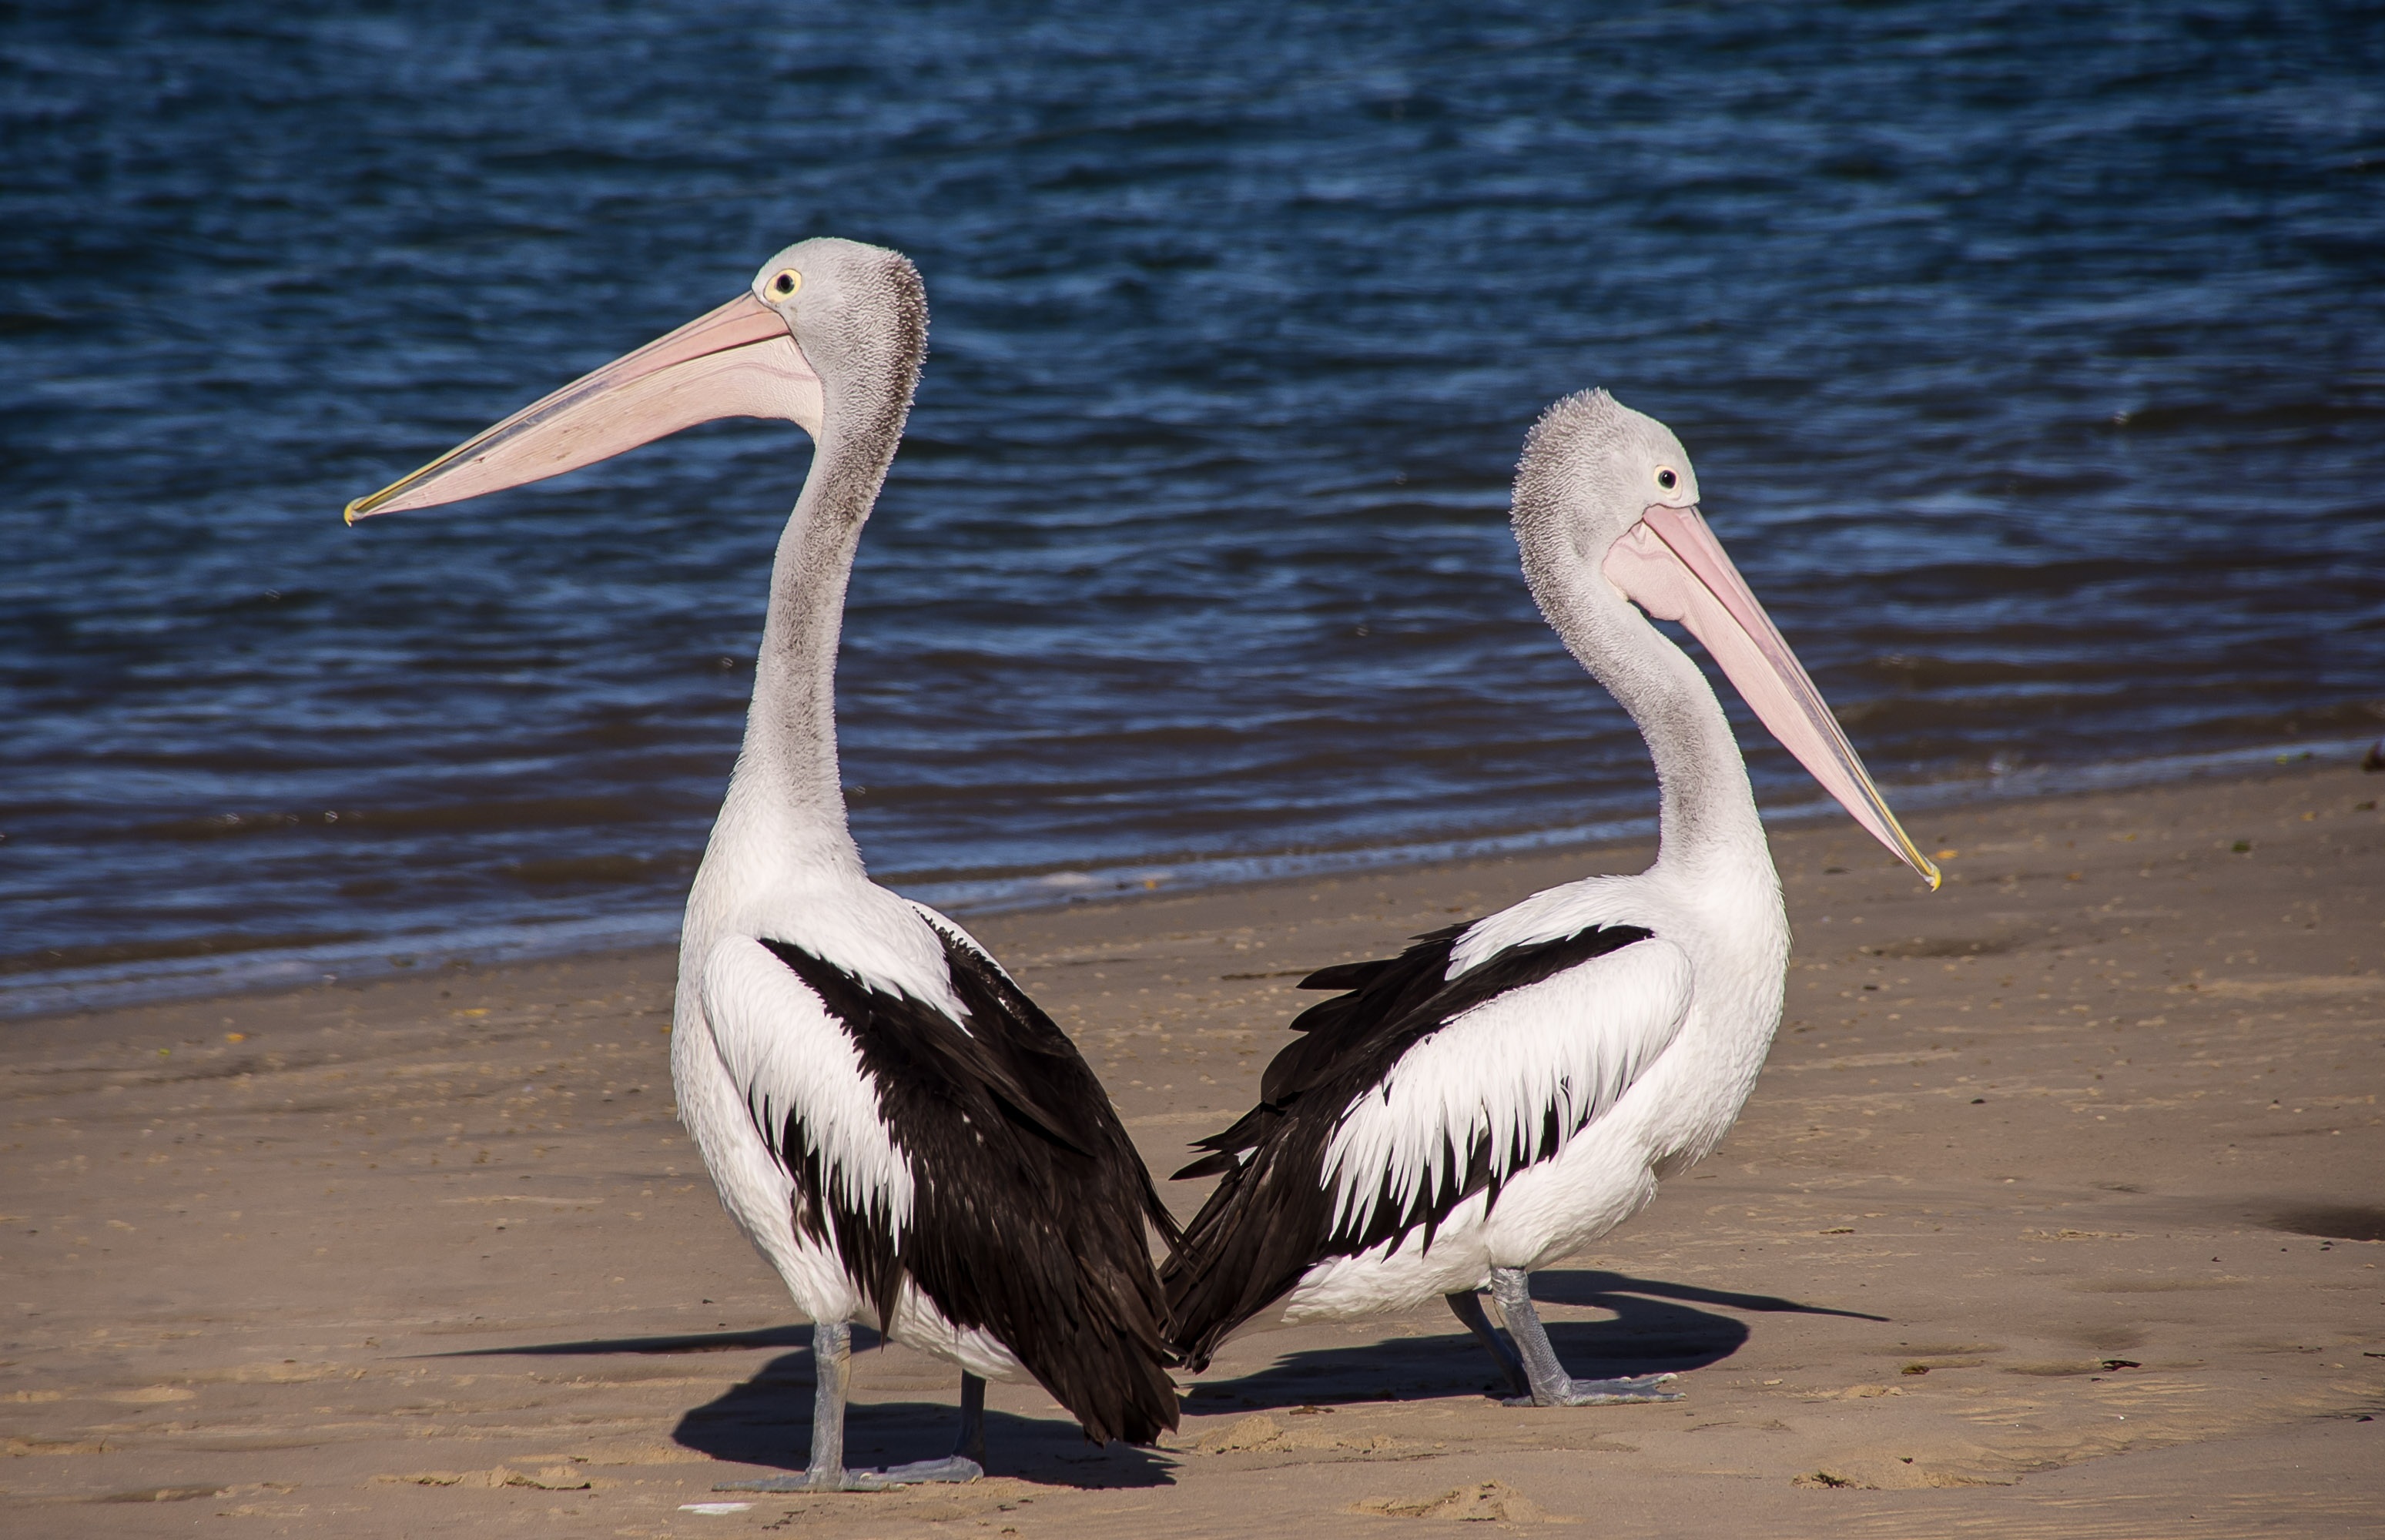
bird, wing, shore, pelican, seabird, wildlife, beak, fauna, plumage, birds, animals, vertebrate, pelicans, pelecaniformes, beaks